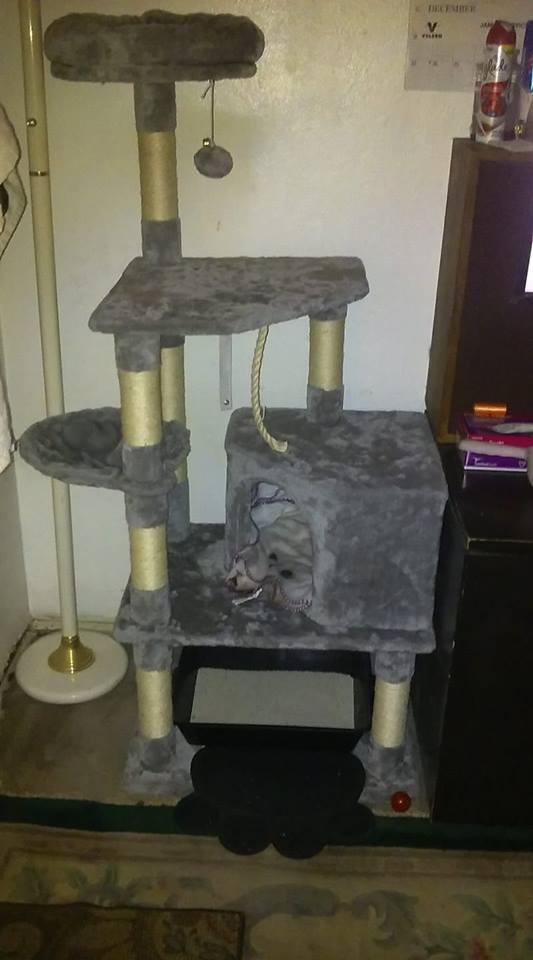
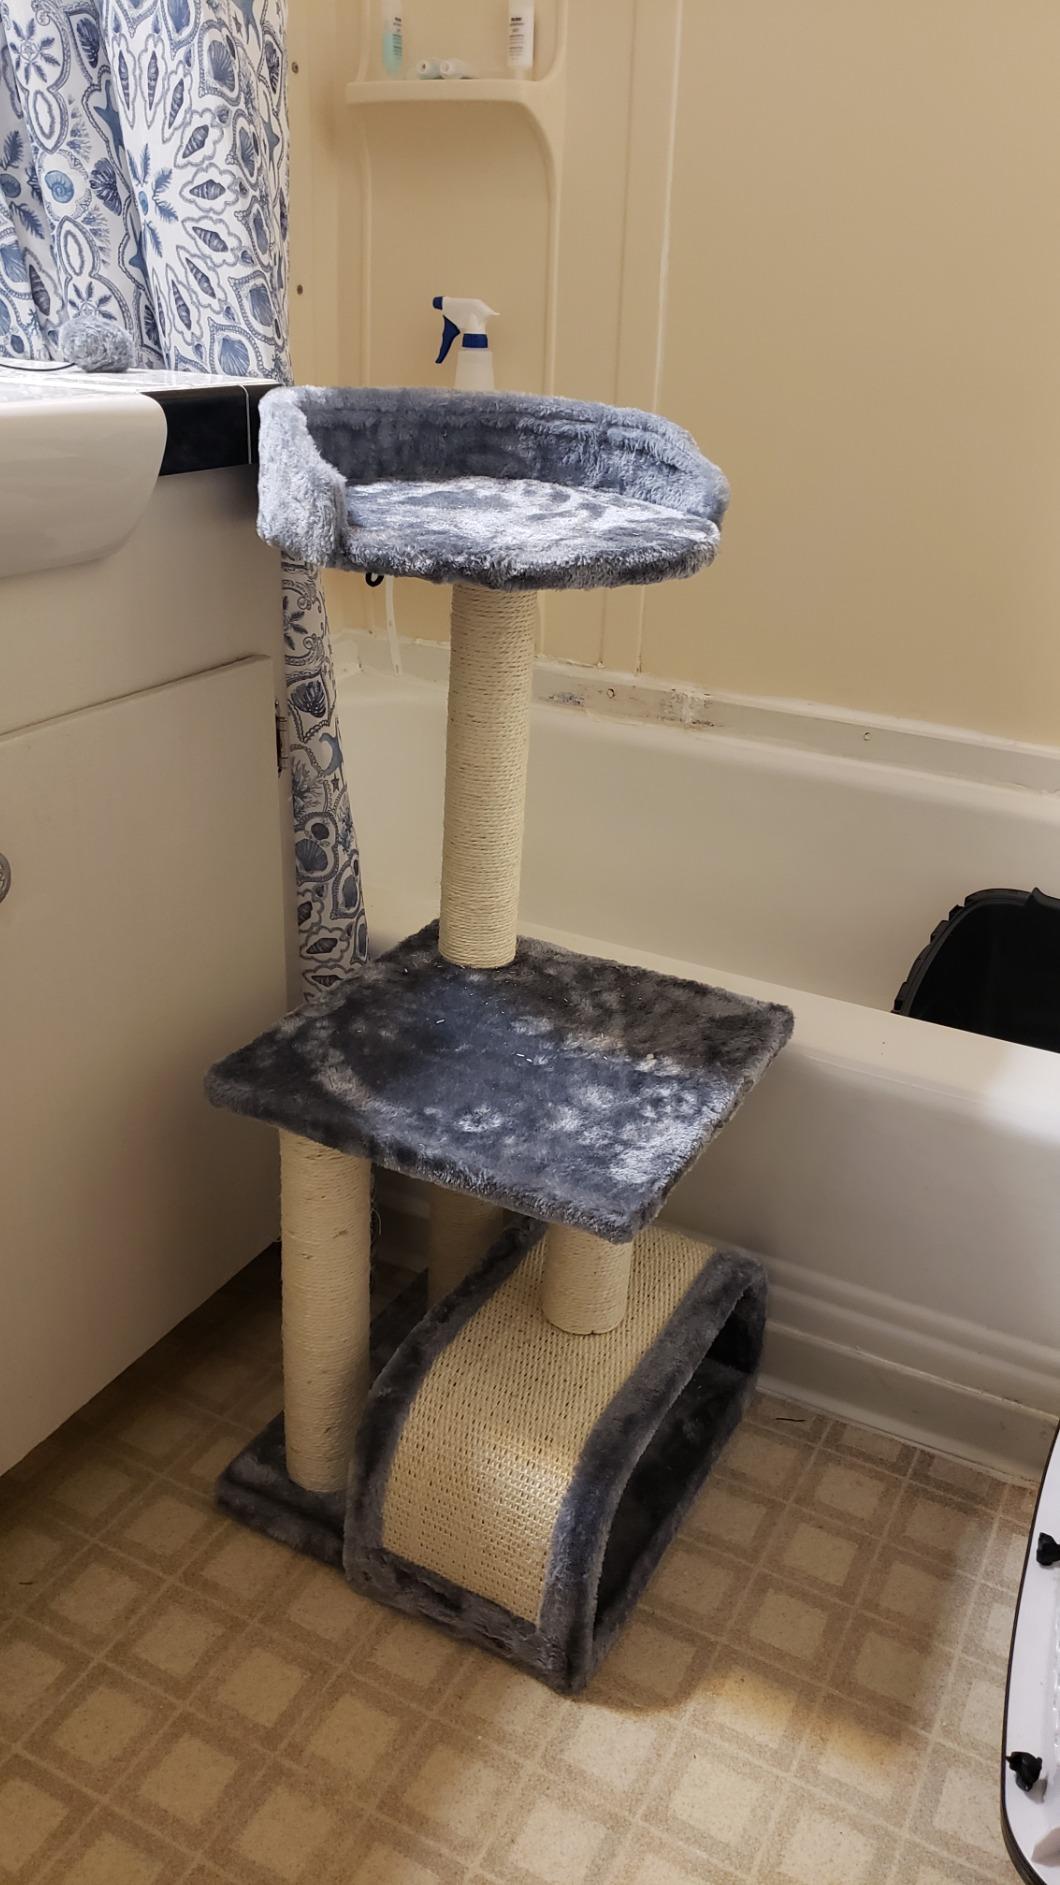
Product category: items_cat tree
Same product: no